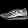
Label: Sneaker